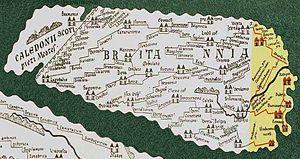
Britannia, parfois aussi Brittania, est le nom latin de la Grande-Bretagne, pays des Bretons.